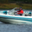
Label: ship